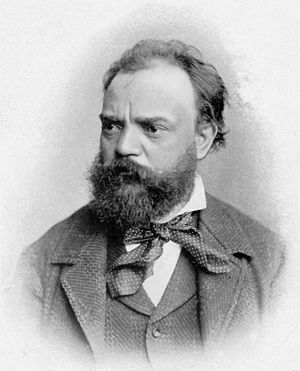
Antonín Dvořák
Fotografisk portræt af ukendt dato og fotograf.
Antonín Dvořák var en tjekkisk komponist.